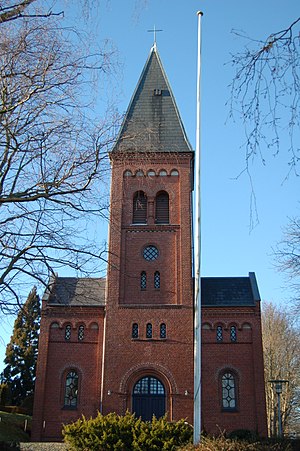
Årup Kirke
Årup Kirke ligger i Aarup på Fyn ca. 15 km NØ for Assens. Kirken blev bygget i 1903 og blev tegnet af arkitekten N. P. Jensen.